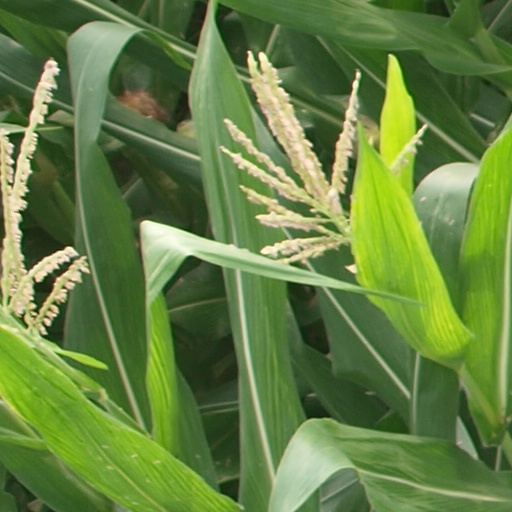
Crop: maize; corn